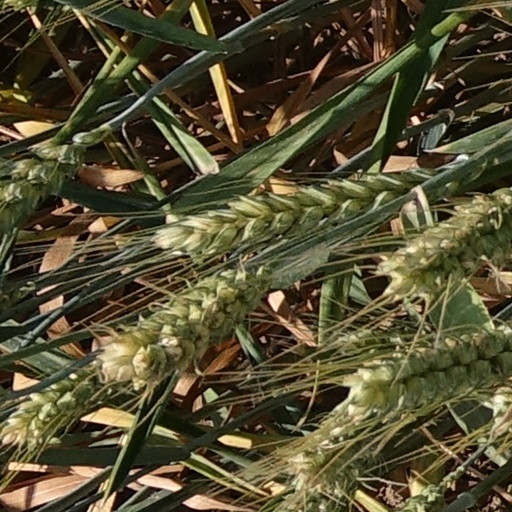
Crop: wheat